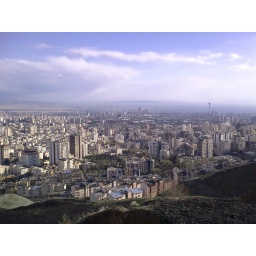
clear sky in tehran